Ki-oon

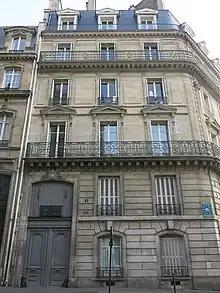
Head office of Ki-oon

Ki-oon is a French manga publisher with its head office in the 8th arrondissement of Paris.